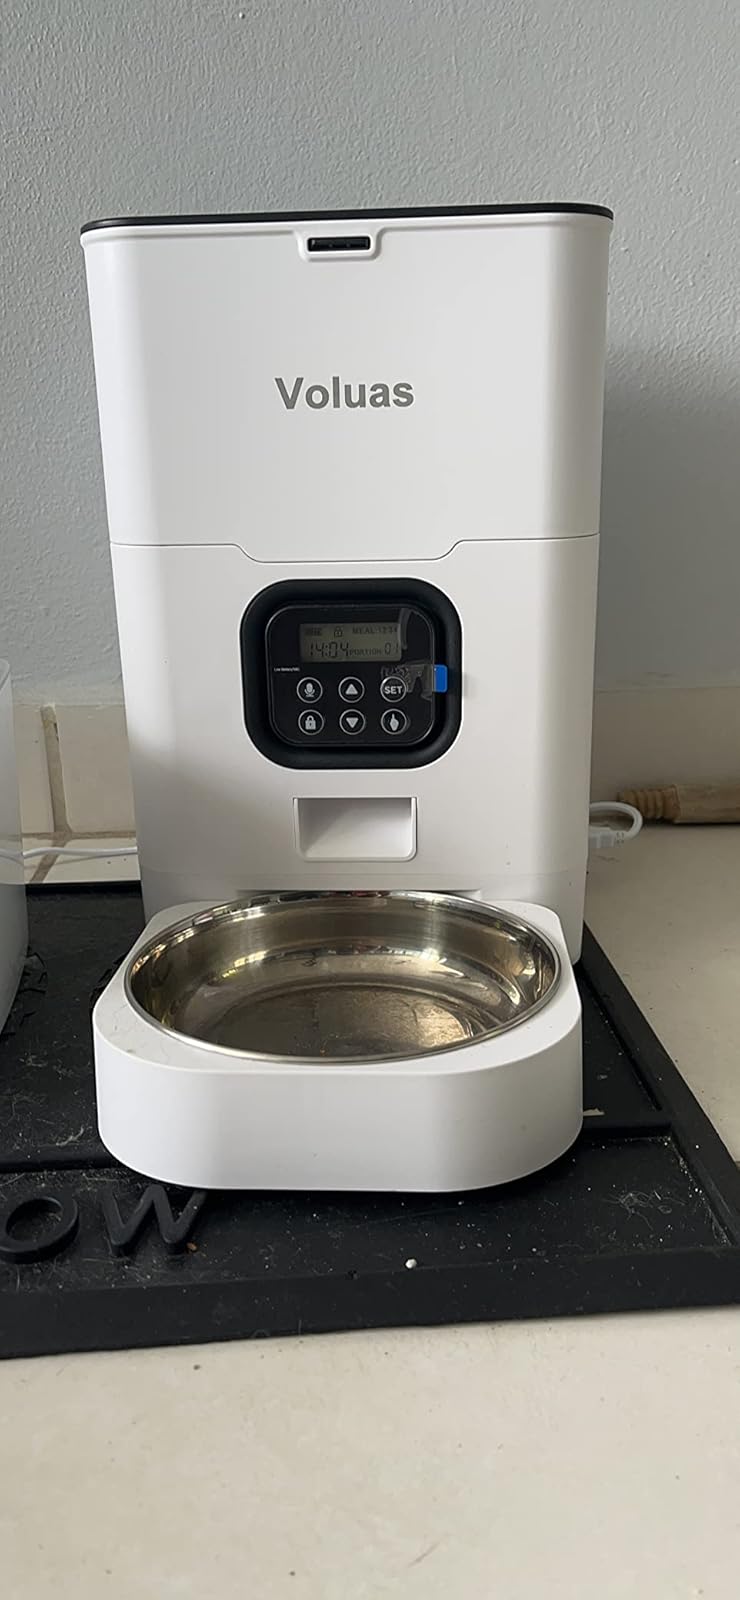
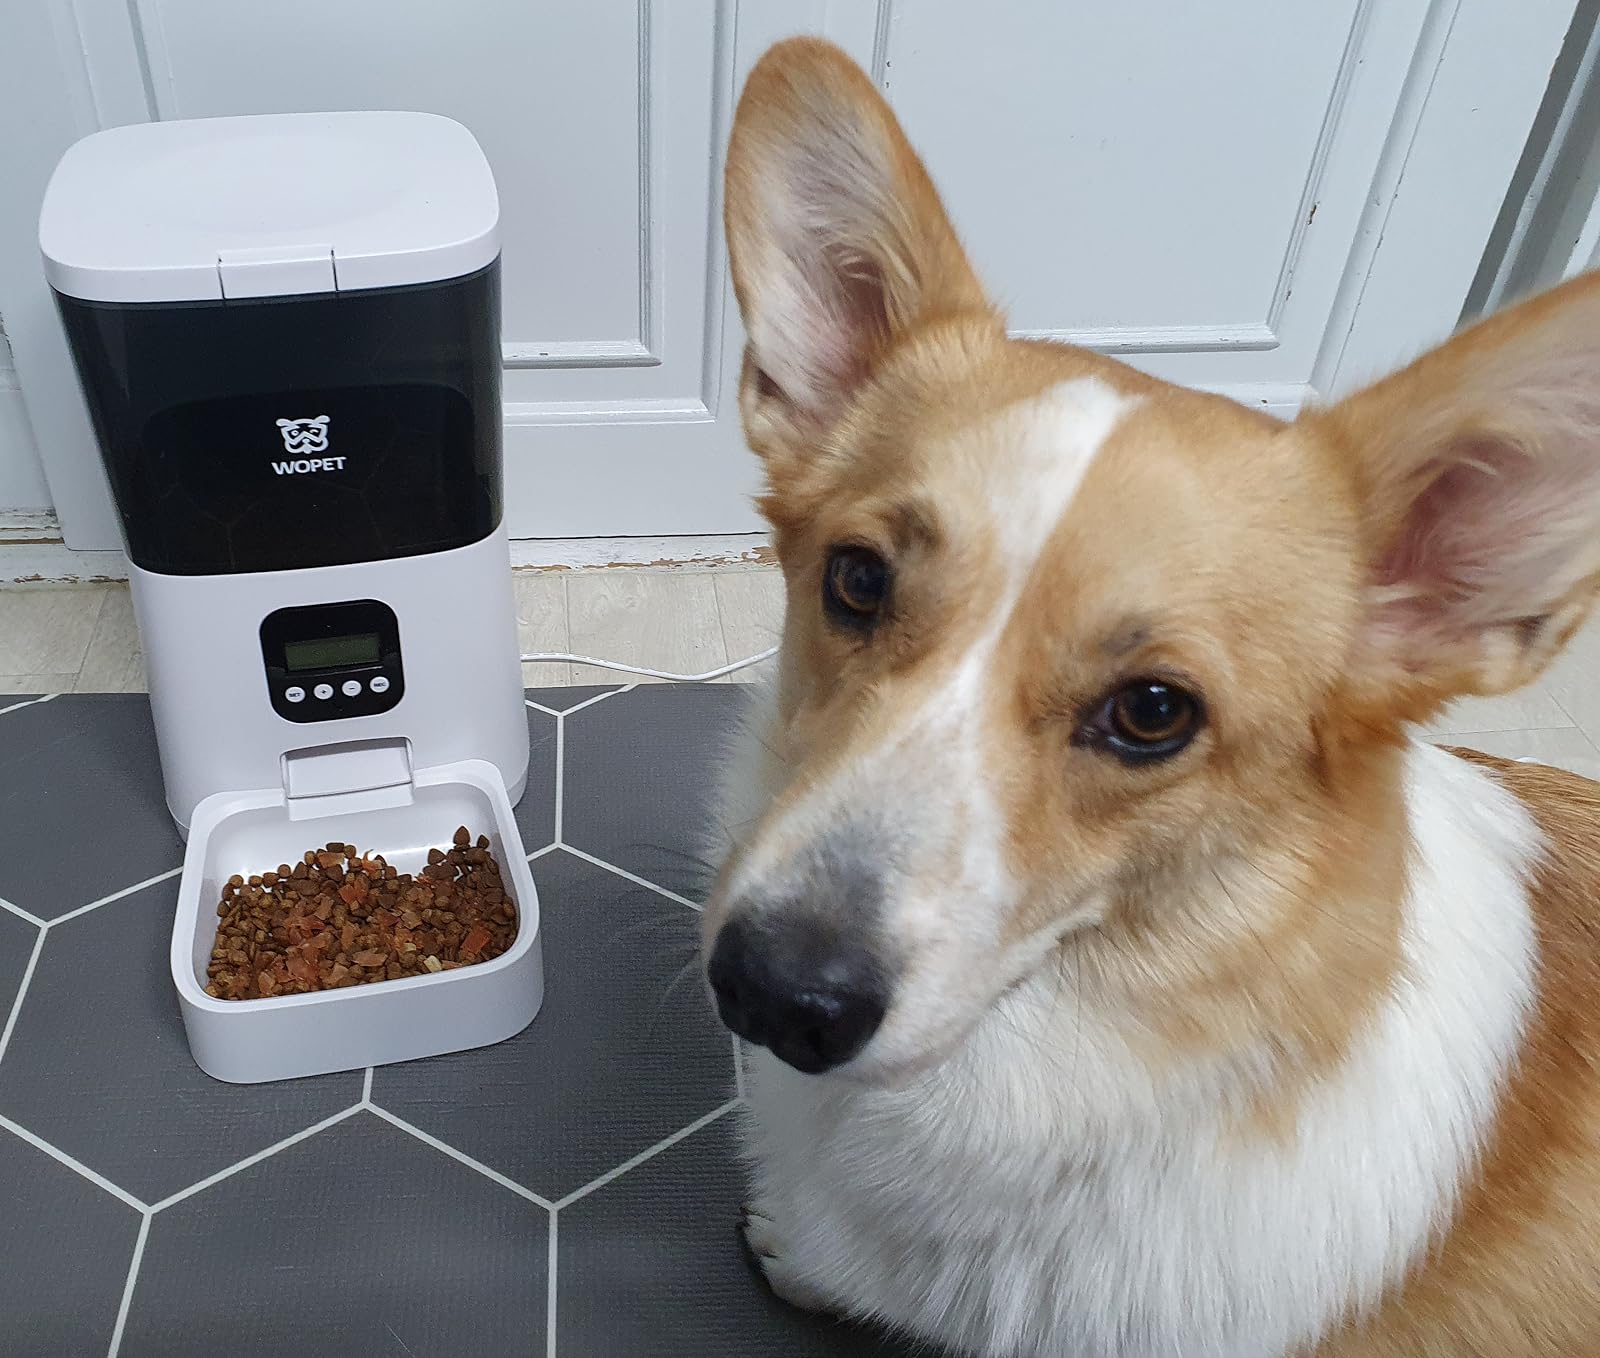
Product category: items_feeder
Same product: no